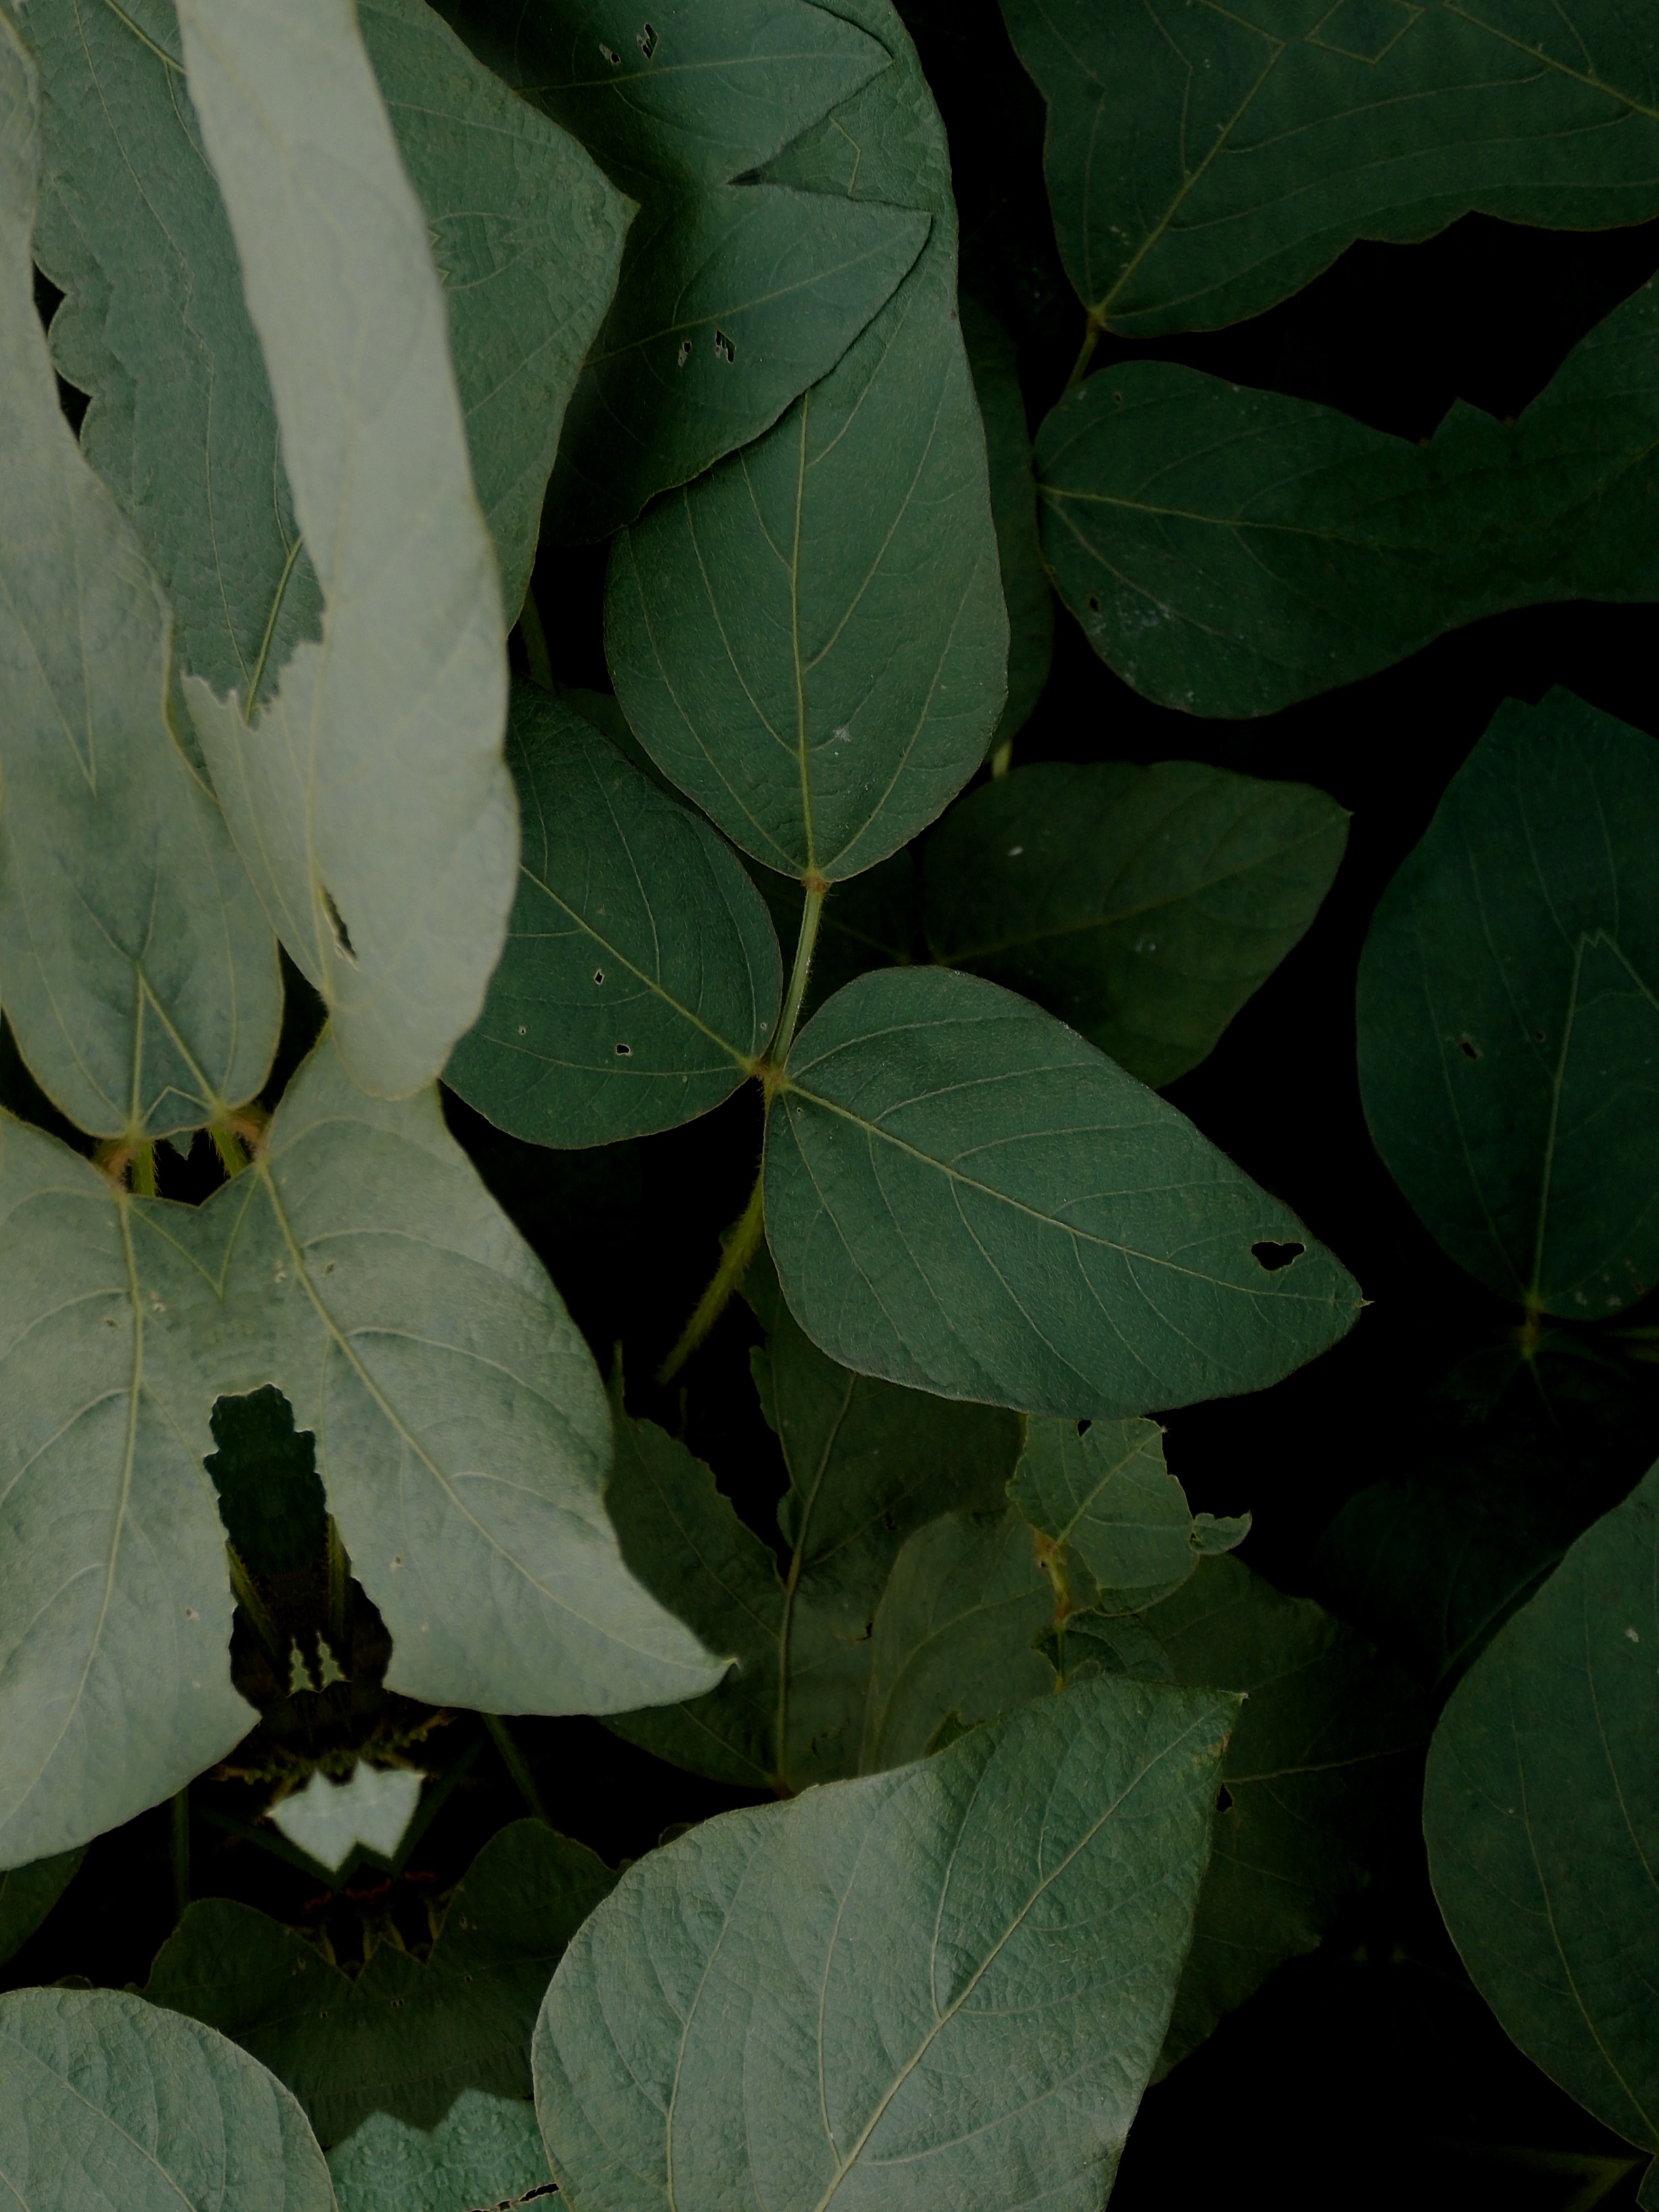
Label: Healthy